Tototlmimus

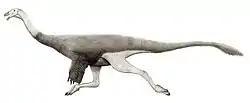
Speculative life restoration of a possible close relative, the informally named "Saltillomimus", based partly on "Tototlmimus"

"Tototlmimus" is a medium-sized ornithomimid. The descriptors could identify five distinguishing characteristics. The lower ends of the second and fourth metatarsals do not diverge but are appressed to the lower side surfaces of the third metatarsal. This contact is made possible because the inside of the third metatarsal fits perfectly with the sides of the second and fourth metatarsals. The third metatarsal has an only weakly developed ginglymoid inferior articular surface. The unguals, the bones of the foot claws, are narrow and asymmetric with shallow grooves on both sides. The foot claws have only a shallow a longitudinal groove for the flexor tendon, but a deep groove in the lower inner side near the surface of the articulation.